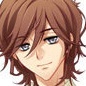
Portrait style: Anime Portrait